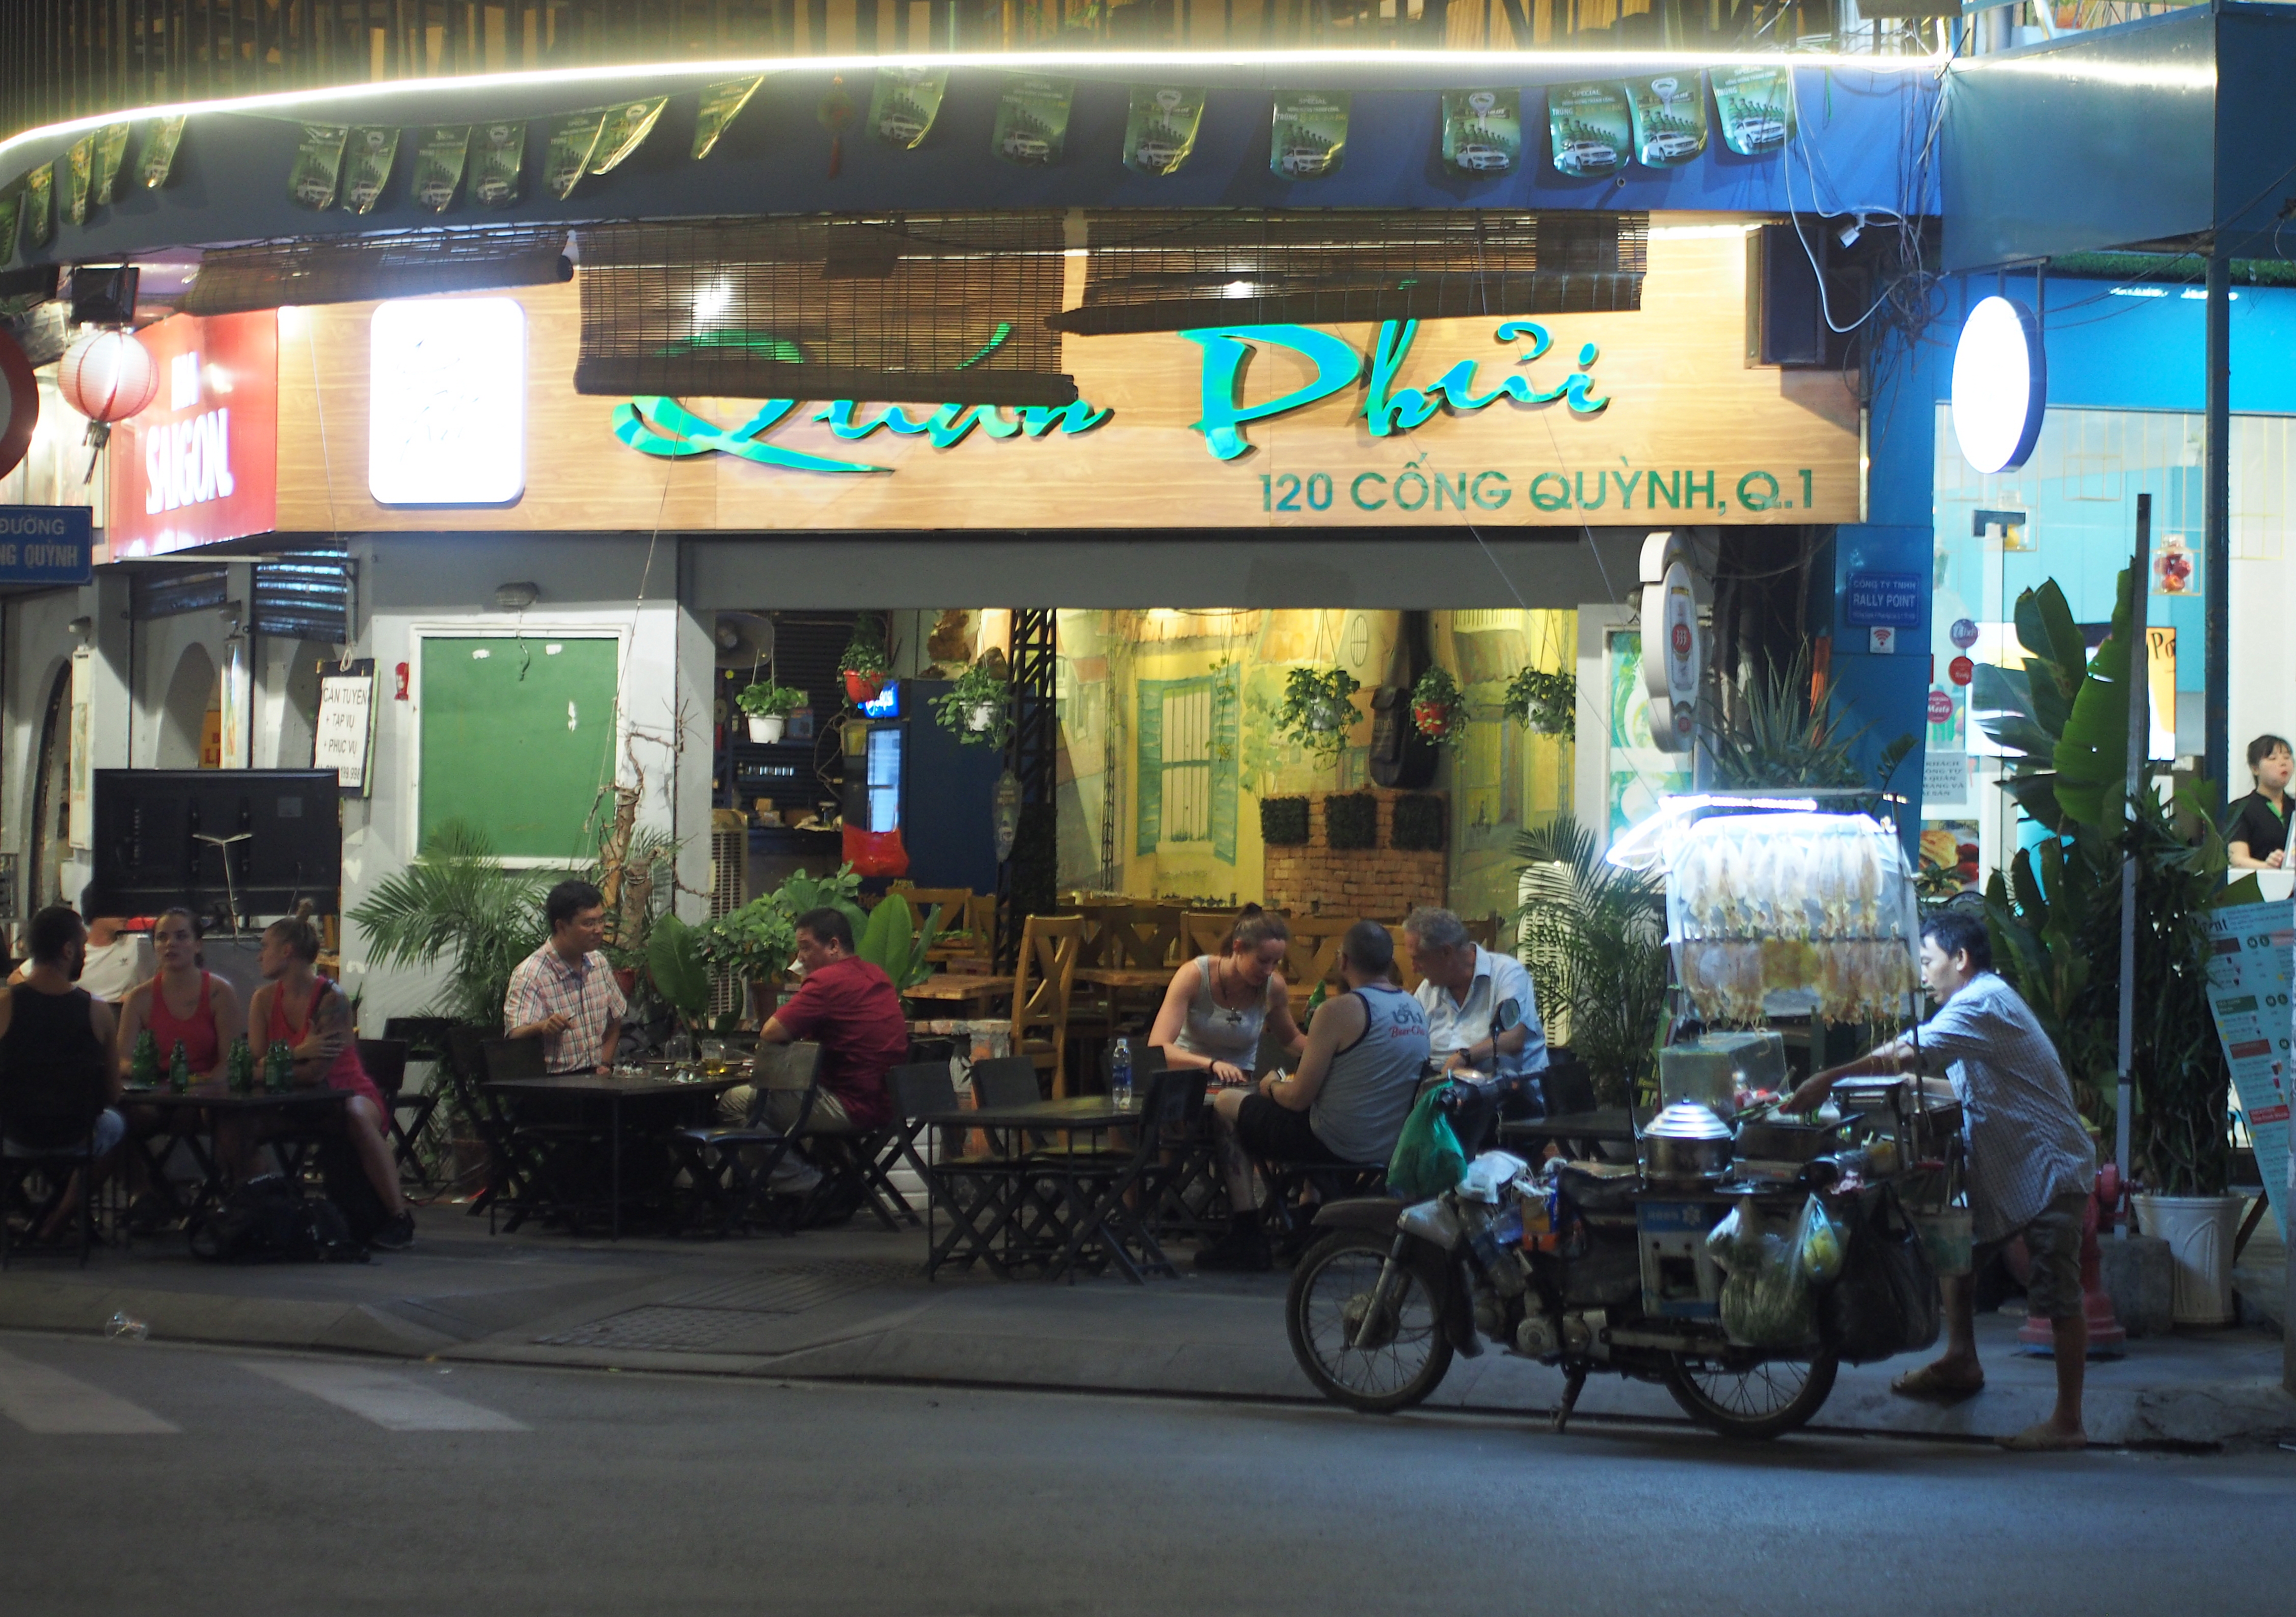
street, building, cafe, restaurant, night, vehicle, leisure, coffeehouse